Aunt Tiger

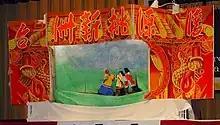
Aunt Tiger performed by glove puppetry

Aunt Tiger or Auntie Tigress is a Taiwanese folktale with many variations. The story revolves around a tiger spirit on the mountain who turns into an old woman, abducts children at night and devours them to satisfy her appetite. It is often used to coax children to fall asleep quickly. The most well-known version was compiled by Taiwanese writer , where the setting of the story is in a Hakka settlement in Taiwan.